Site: brandenburg
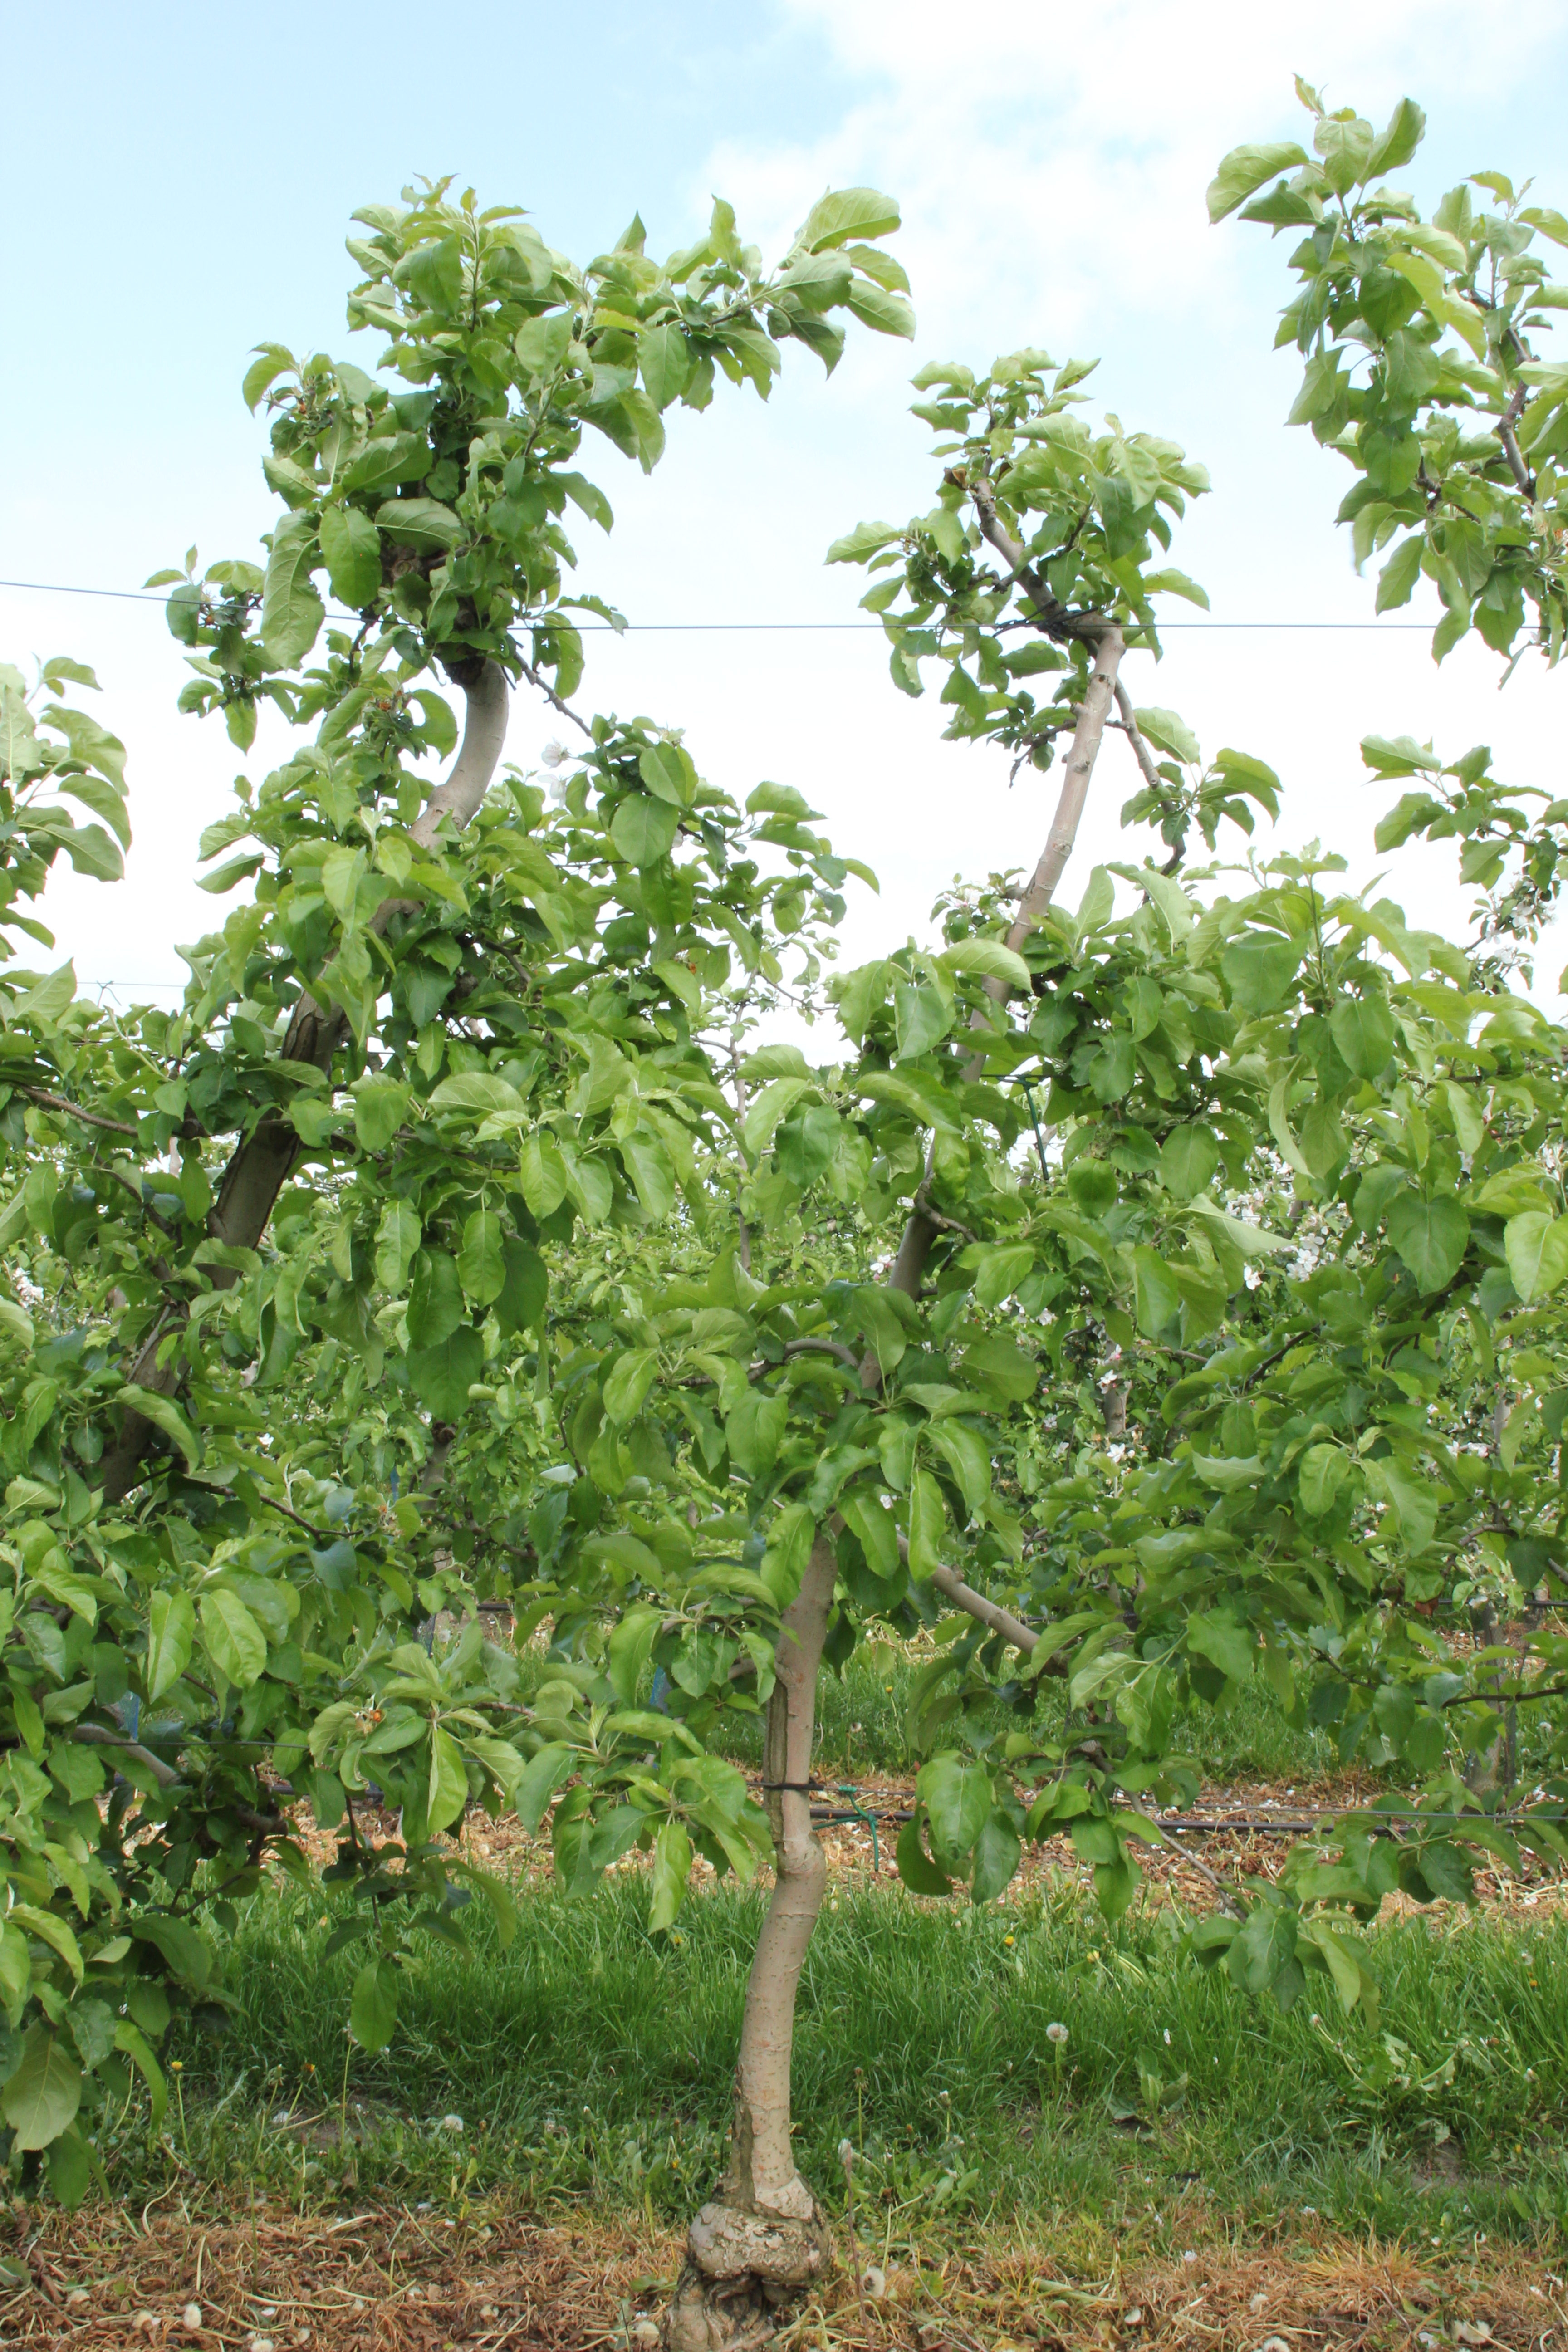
Growth stage (BBCH 67): Flowering